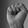
ASL letter: S